Shanghai, Shanghai

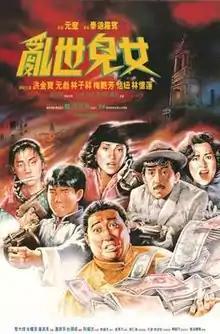
Film poster

Shanghai, Shanghai, also known as The Shanghai Encounter, is a 1990 Hong Kong action film directed by Teddy Robin. Set in 1930s Shanghai, the film stars Sammo Hung, Yuen Biao, George Lam and Anita Mui.